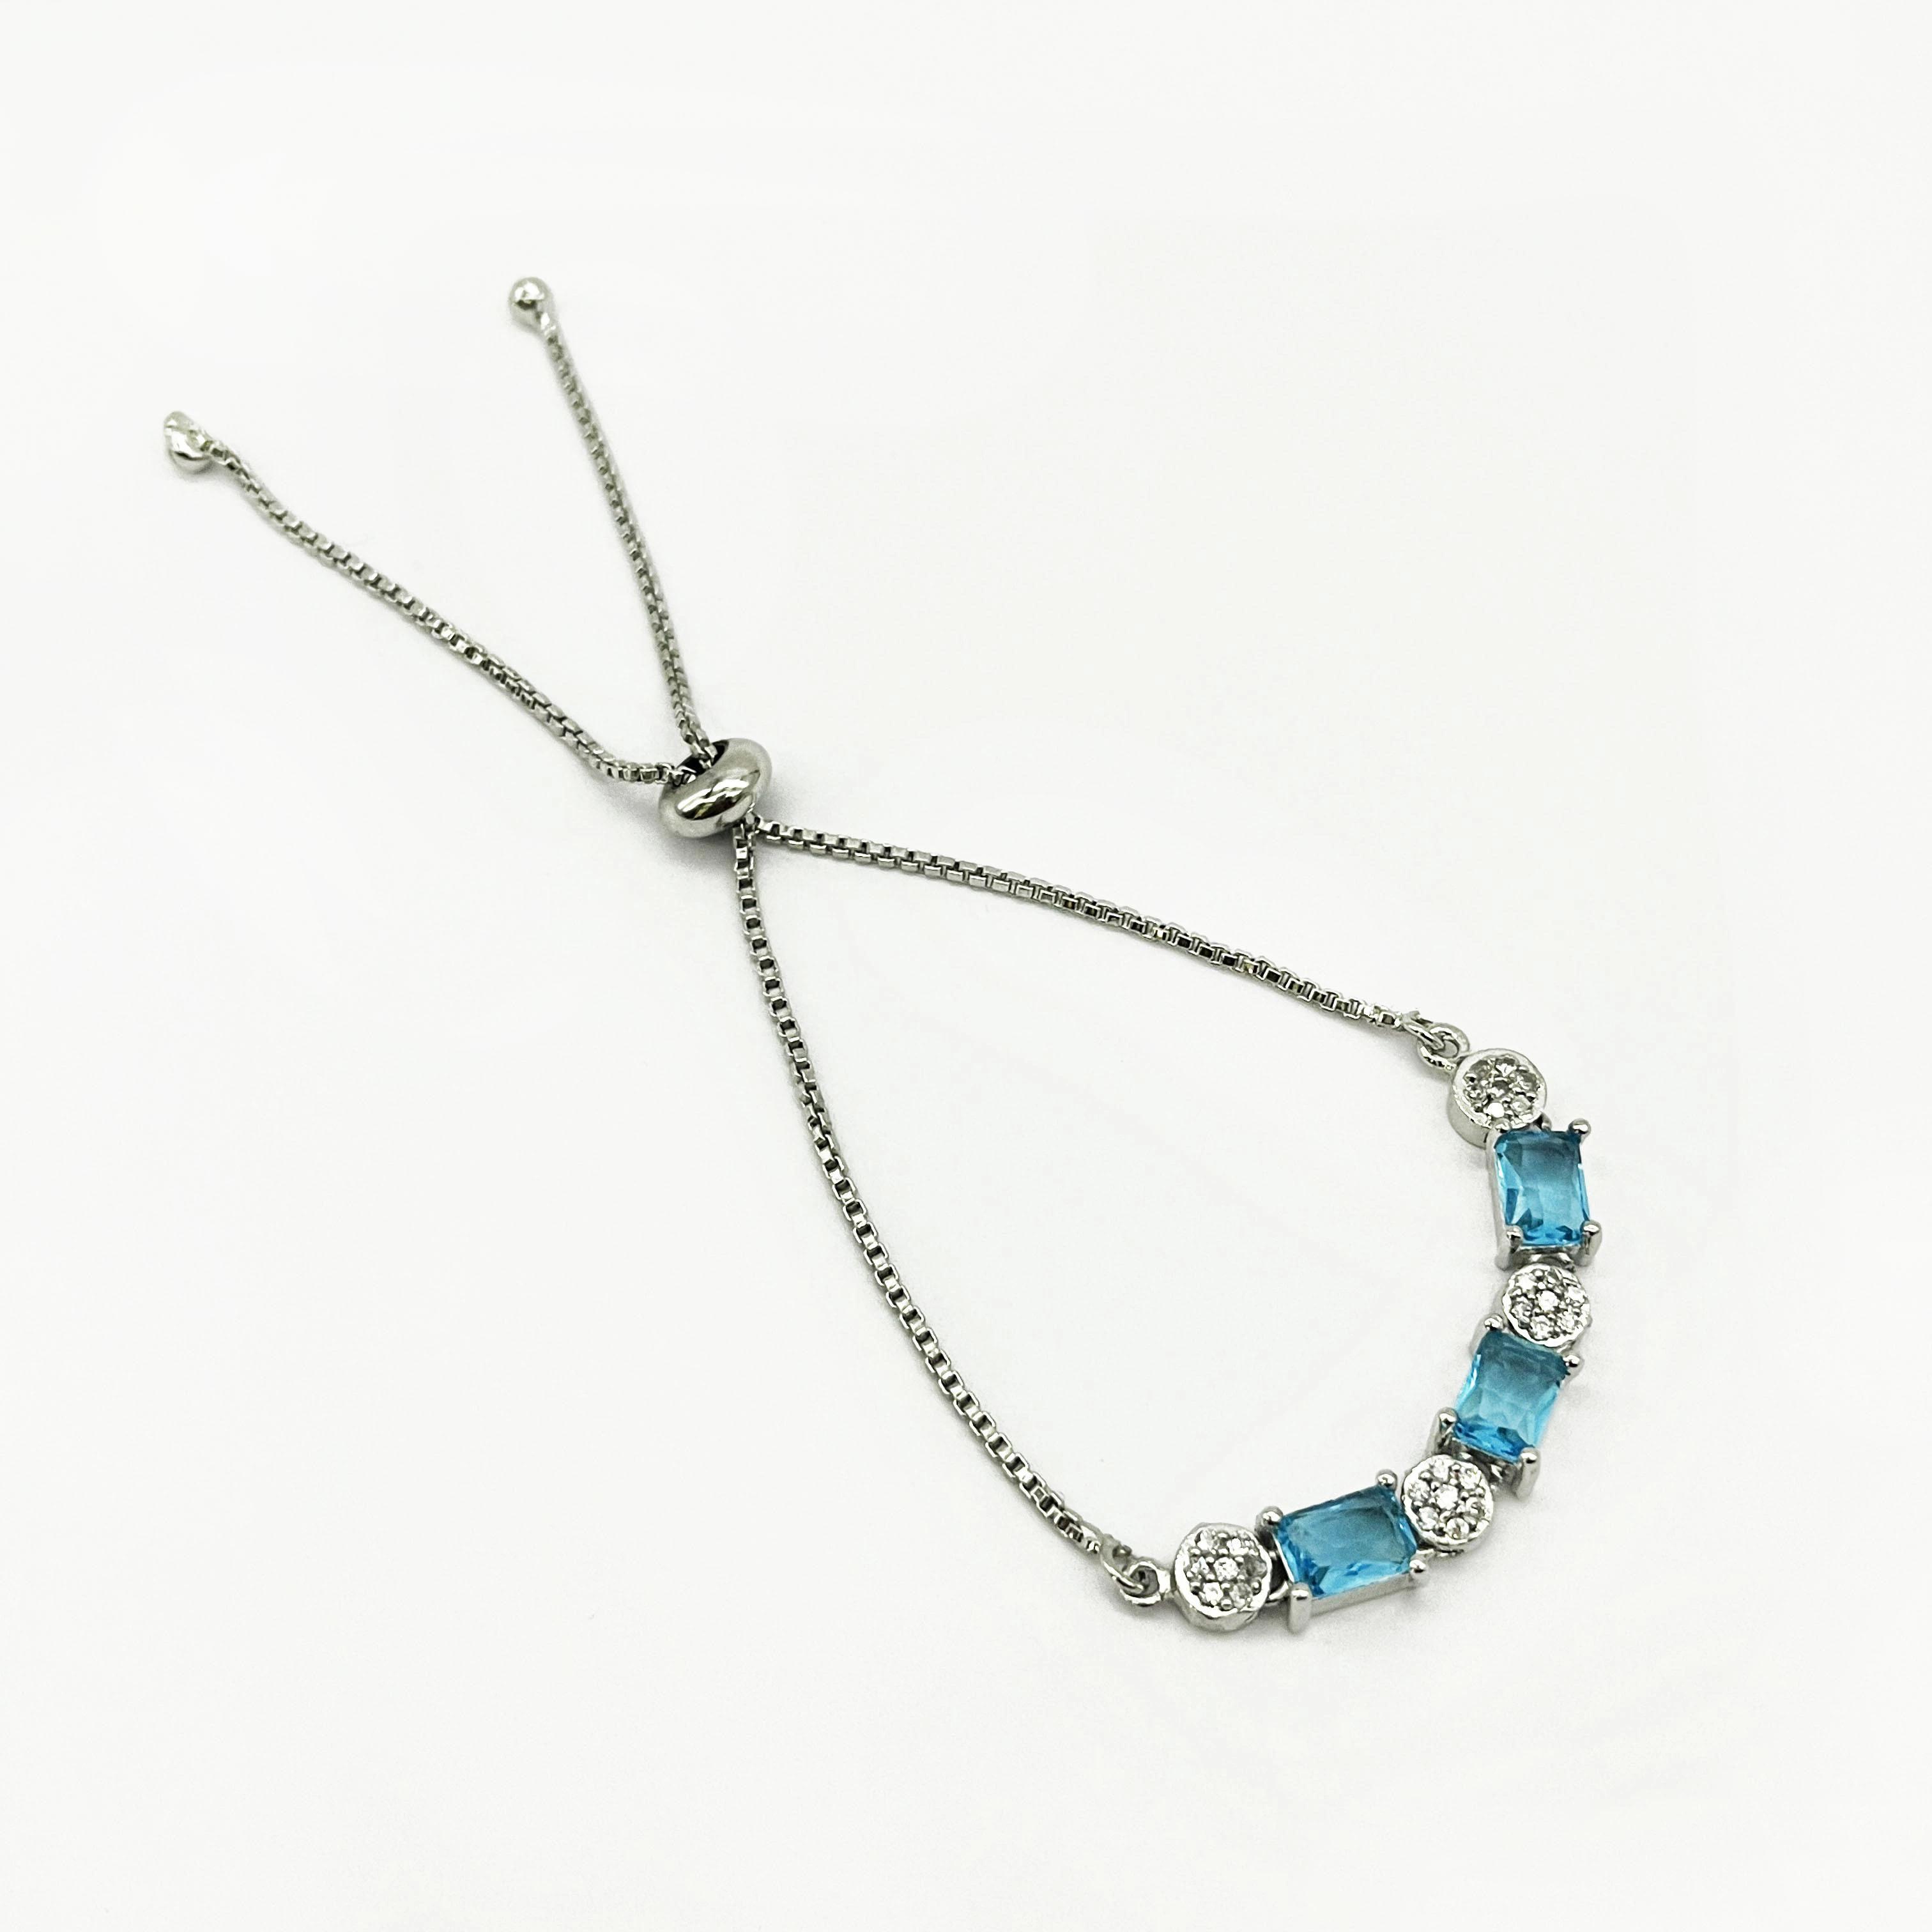
 DIWAM JEWELS Designer Women Elegant Jewellery Set with Gemstones and Cubic Zirconia, Necklace, Bracelet, Earrings, Ring
Type: Necklaces
Brand: DIWAM JEWELS
Price: Rs. 739
 Elevate your style with the Designer Women’s Elegant Jewellery Set, a sophisticated collection that exudes timeless beauty and charm. This luxurious set includes a stunning necklace, a graceful bracelet, delicate drop earrings, and a beautifully designed ring, all adorned with shimmering gemstones and radiant cubic zirconia. Crafted from premium materials, each piece combines elegance with versatility, making it perfect for weddings, parties, or everyday glamour. Lightweight and comfortable, this set ensures effortless wear while enhancing your look with a touch of brilliance. Presented in a luxurious gift box, it’s an ideal gift for yourself or a loved one, embodying elegance for every occasion.Disclaimer:The Designer Women’s Elegant Jewellery Set is crafted with high-quality materials, including gemstones and cubic zirconia, to ensure durability and elegance. However, actual colors, shapes, and sizes of the jewelry pieces may vary slightly due to the natural characteristics of gemstones and the handmade nature of the design. Proper care, including avoiding exposure to water, chemicals, and harsh environments, is recommended to maintain the set's shine and longevity. This product is intended for fashion purposes and may not feature precious metals or genuine diamonds unless explicitly stated. Please refer to the product specifications for detailed information.
Features: Premium Quality Materials: Crafted with high-quality gemstones and sparkling cubic zirconia for a luxurious and lasting shine.,Elegant Design: Sophisticated and timeless, perfect for formal events, weddings, or everyday elegance.,Complete Set: Includes a necklace, bracelet, earrings, and ring, offering a cohesive and stylish look.,Versatile Use: Suitable for multiple occasions, from parties and anniversaries to casual outings and gifts.,Lightweight and Comfortable: Designed for all-day wear without compromising on style or comfort.,Exquisite Craftsmanship: Fine detailing and flawless finish add a touch of opulence to each piece.,Luxurious Gift Packaging: Comes in a beautifully designed gift box, making it an ideal present for loved ones.,Affordable Elegance: Combines luxury and affordability, offering a premium look at an accessible price point.,Durable and Long-Lasting: High-quality construction ensures the set remains beautiful over time.,Trend-Forward Appeal: Designed to complement current fashion trends while retaining a timeless charm.
Included: 1-Pair-Of-Designer-Women-Elegant-Jewellery-Set